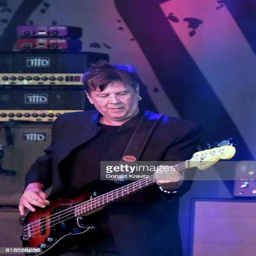
singer of band performs in concert